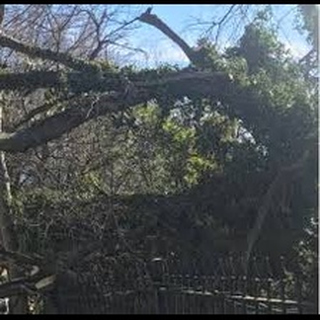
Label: wheat_common_root_rot